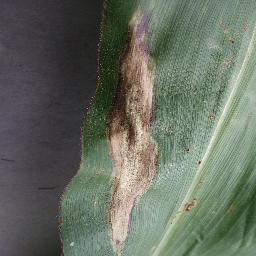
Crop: corn
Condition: (maize)_northern_blight